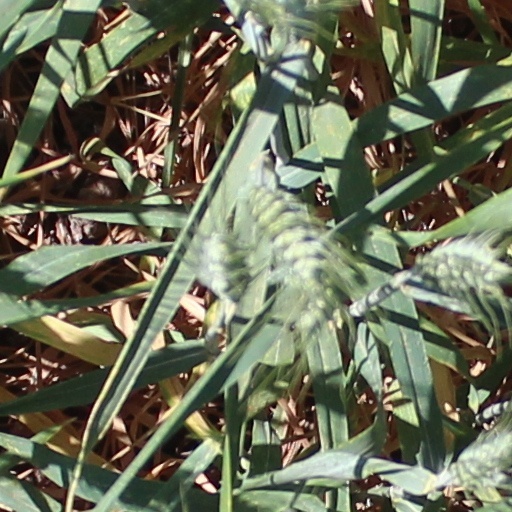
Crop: wheat